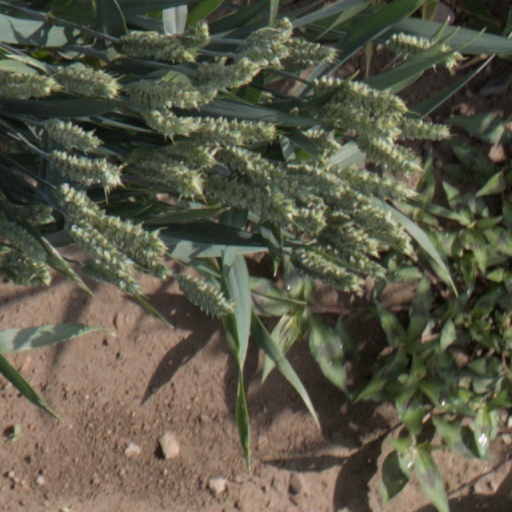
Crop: wheat